Expressways of India

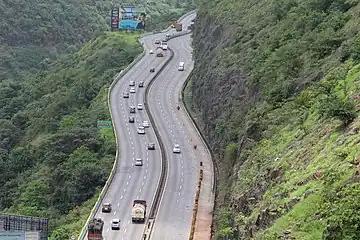
Mumbai–Pune Expressway, India's first 6-lane expressway

In 1990, Government of Maharashtra appointed RITES to conduct a feasibility study for toll-based expressway between Mumbai and Pune, marking it as the first such initiative to construct an expressway in India. Four years later, RITES submitted its report and the project was estimated to cost . In March 1997, Maharashtra State Road Development Corporation (MSRDC) undertook the construction of the expressway on a Build–operate–transfer (BOT) model that allowed the state government to collect tolls for 30 years. At the end of the same year, after all environmental and forest clearances, the construction on the corridor commenced with first sections opening in 2000. In April 2002, India's first expressway was flagged to be fully operational, with an estimated construction cost of , which paved the way for more such expressways across the country.